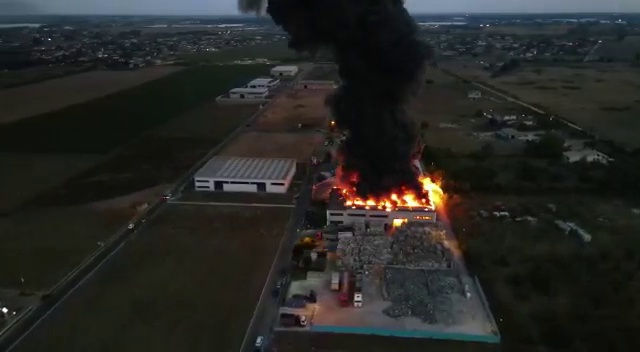
Fire: yes
Smoke: yes